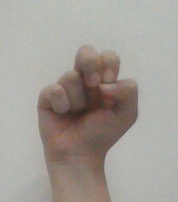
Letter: gaaf